Comeback (Glee)

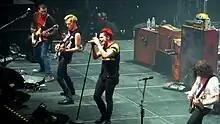
"Sing" by My Chemical Romance ("pictured") was one of six songs featured in the episode.

The episode received mixed reviews from critics. Bobby Hankinson of the "Houston Chronicle" and "E! Online" Jenna Mullins were pleased by how "Comeback" reminded them of early episodes of "Glee"—Mullins hailed the return of familiar characterization, and Hankinson commented: "It felt like old times, and it felt good." Though he observed that the episode was light on plot, Hankinson praised the writing and comedy. CNN's Lisa Respers France found the episode's title apt, as "Glee" was "firing on all cylinders" with little room for improvement. Erica Futterman of "Rolling Stone" was "pleasantly surprised", as she had anticipated a decline in quality from the previous episode, and Kevin Fallon of "The Atlantic" commented that apart from the Bieber jokes, "the rest of the episode was sharply written and loaded with self-referential jokes". Other critics found "Comeback" mediocre. "Entertainment Weekly" Sandra Gonzalez wrote that it was "a bit off", "The A.V. Club" Emily VanDerWerff felt that "something was missing, making the whole thing stultifying, lifeless, and boring", and Robert Canning of IGN deemed it "fine and inoffensive", but ultimately forgettable. Amy Reiter of the "Los Angeles Times" was "a little disappointed" in the episode for a lack of substance, creativity and emotional maturity. James Poniewozik of "Time" deemed it amongst his least favorite episodes, for "not even [being] bad in a memorable way". He noted that "Comeback" was "essentially a collection of subplots", and questioned its purpose.